Describe the emotion expressed in this image:  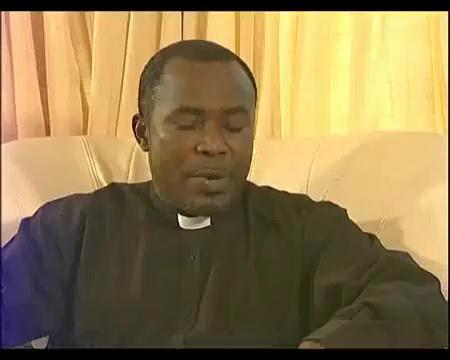
This person displays Fear, valence and arousal with high intensity.